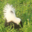
Label: skunk